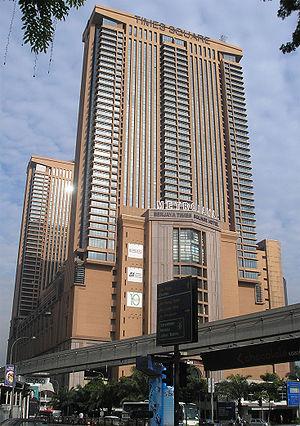
Depuis la construction du Bangunan Sime Bank en 1971, plus de 250 gratte-ciel ont été construits à Kuala Lumpur dans la capitale de la Malaisie. Les plus hauts gratte-ciel de Kuala Lumpur sont les Tours Petronas qui ont été les plus hautes du monde de leur achèvement en 1998 jusqu'en 2004 et la construction à Taiwan du Taipei 101. En 2015 ce sont encore les plus hautes du sud-est asiatique.